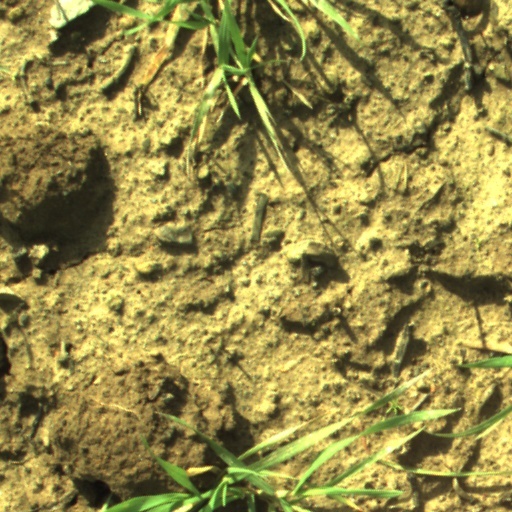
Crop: wheat